Abdullah Al-Khaibari

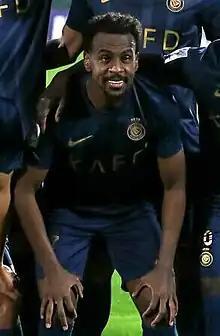
Al-Khaibari with Al-Nassr in 2023

Abdullah Mohammed Al-Khaibari (born 16 August 1996) is a Saudi Arabian professional footballer who plays as a defensive midfielder for the Saudi Arabia national team and Saudi Pro League club Al-Nassr.